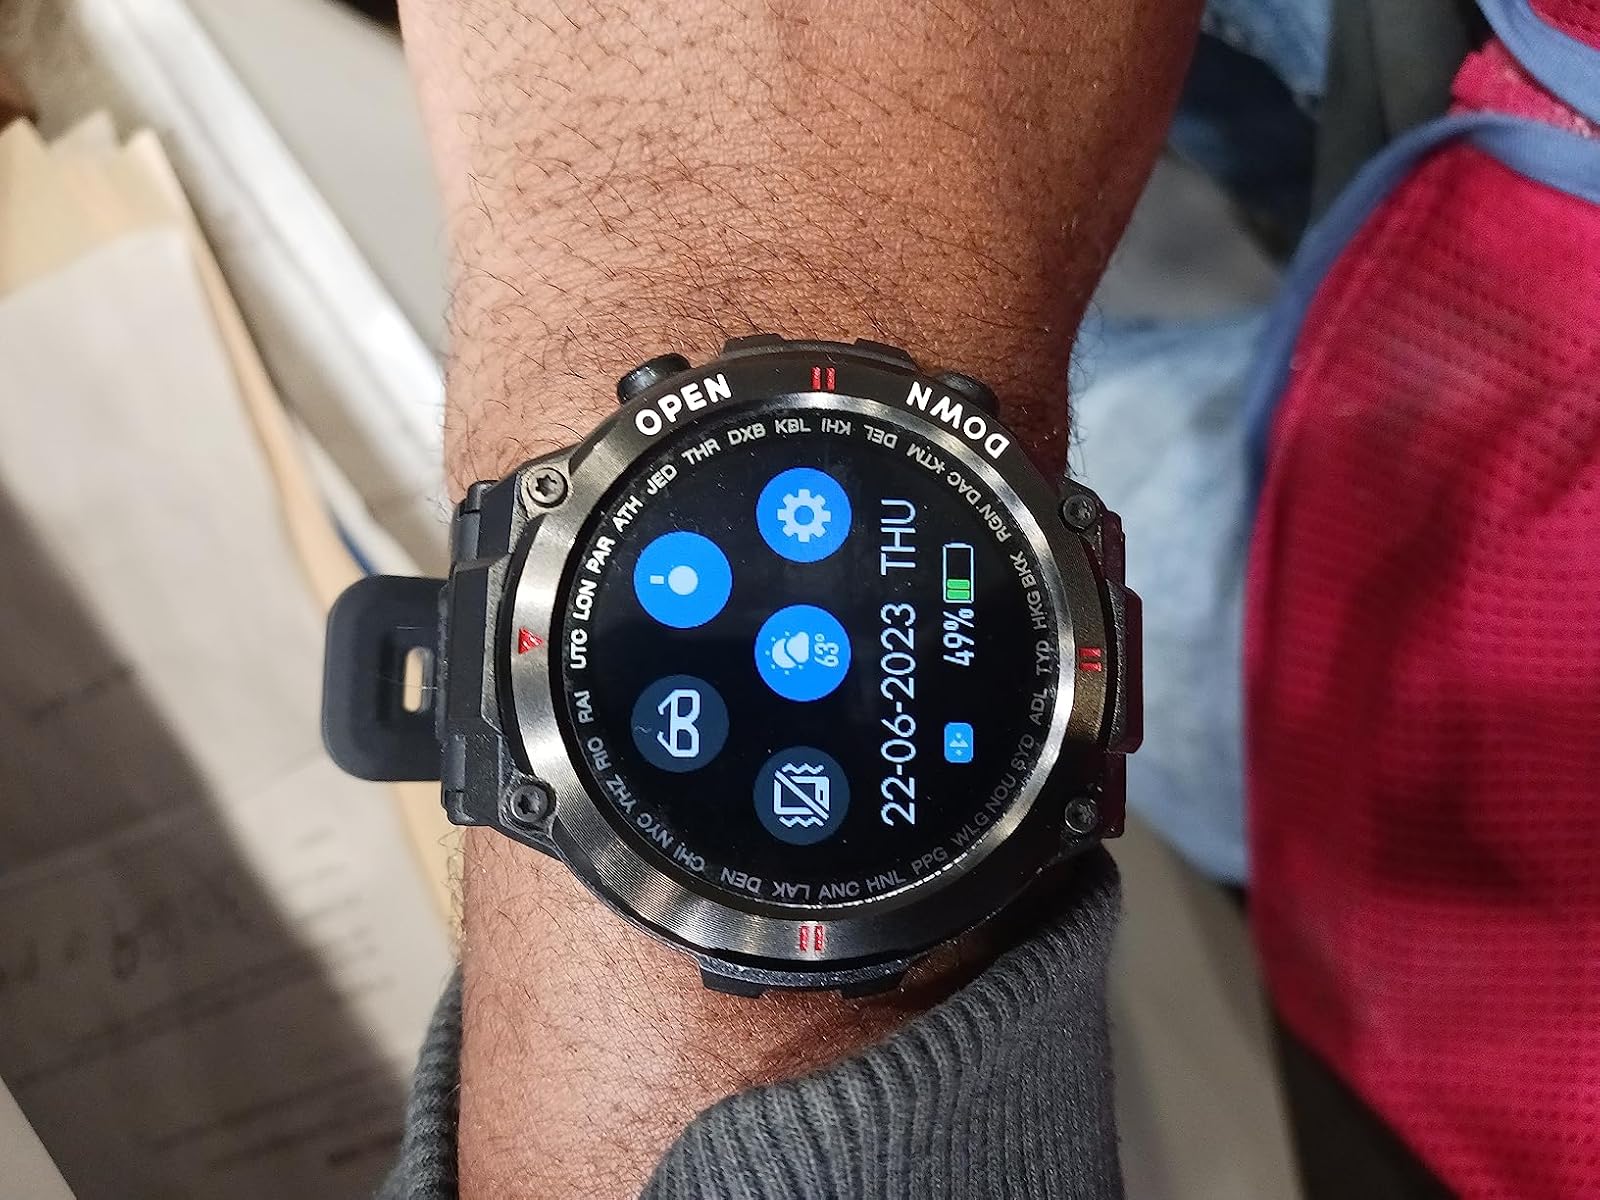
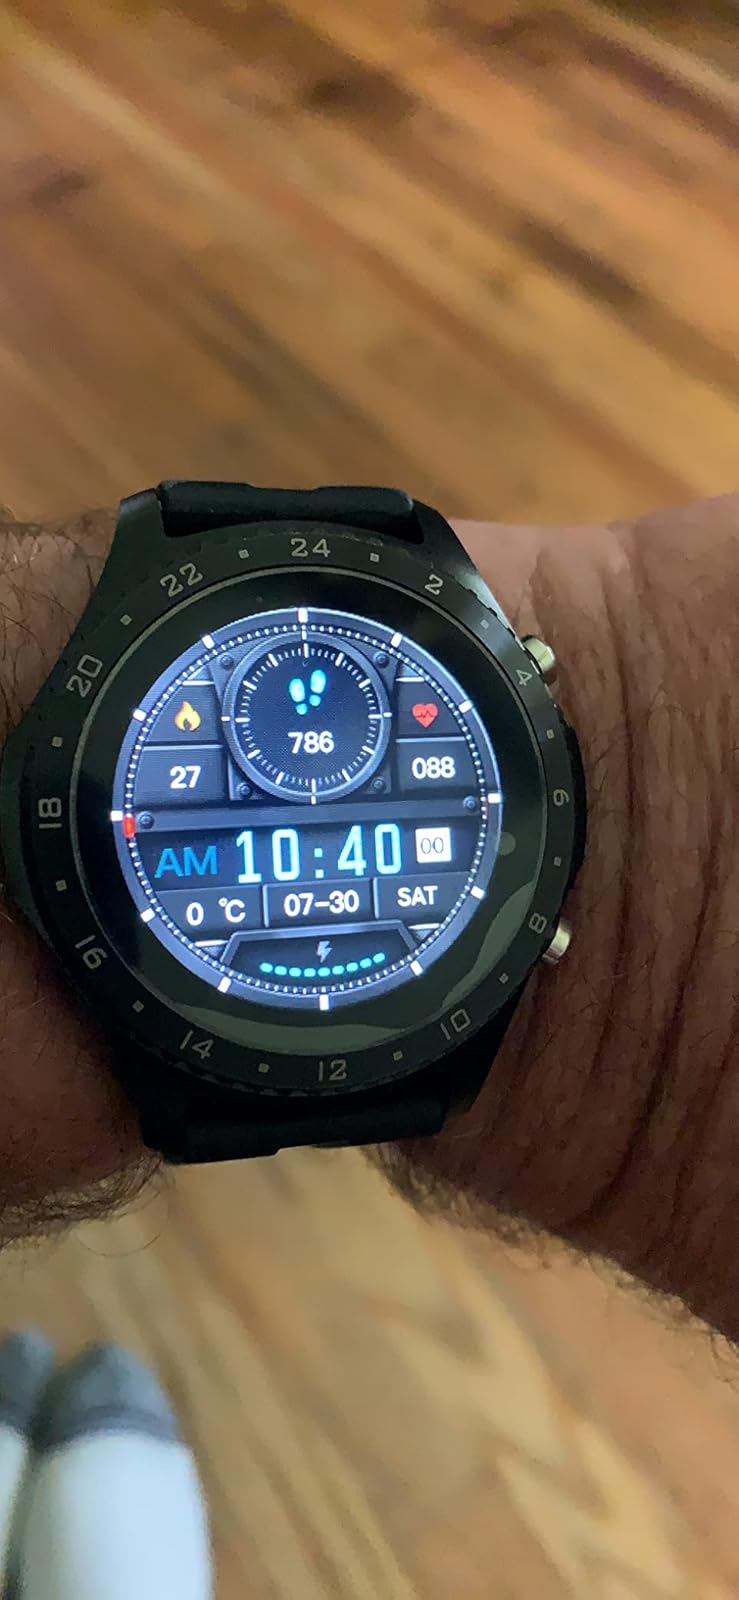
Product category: smartwatch
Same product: no